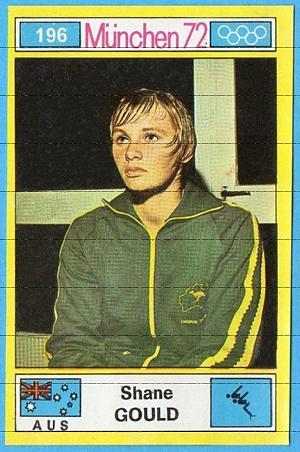
Shane Gould est une nageuse australienne, née le 23 novembre 1956 à Sydney. Elle gagna trois médailles d'or, une d'argent et une de bronze aux Jeux olympiques d'été de 1972 et arrêta sa carrière sportive à 16 ans.